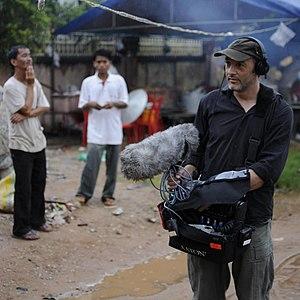
Le terme ingénieur du son est un terme générique qui peut s'appliquer à des métiers différents, avec des qualifications spécifiques. L'ingénieur du son a pour fonction d'assurer la gestion du son dans différents secteurs d'activité :